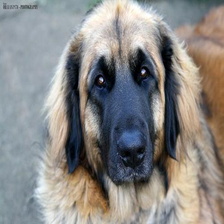
Species: dog
Breed: leonberger